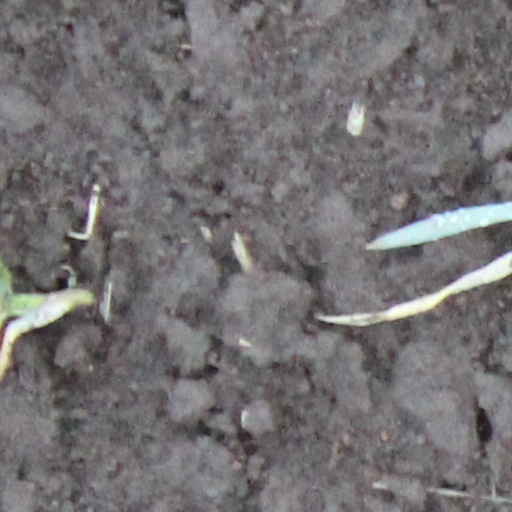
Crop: wheat